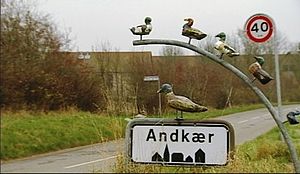
Andkær
Andkær er en landsby i Sydjylland med 359 indbyggere. Andkær er beliggende fire kilometer vest for Brejning, fire kilometer nord for Børkop og otte kilometer sydøst for Vejle. Byen tilhører Vejle Kommune og er beliggende i Region Syddanmark.